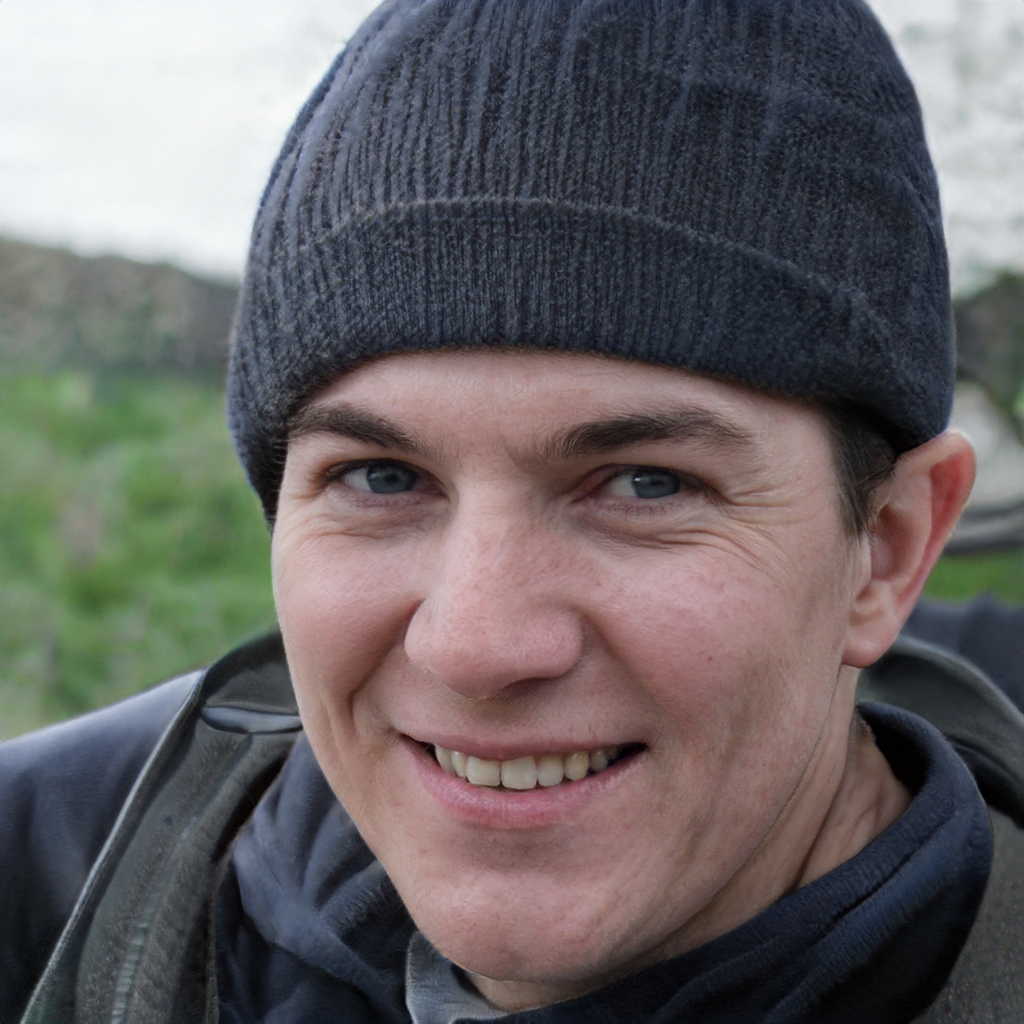
Gender: Male